Under a Velvet Cloak

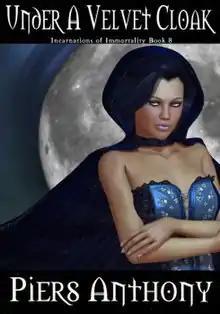
Paperback book cover

Under a Velvet Cloak is a fantasy novel by Piers Anthony. It is the last of eight books in the "Incarnations of Immortality" series. It follows the adventures of the Incarnation of Night.